Holmfirth Civic Hall

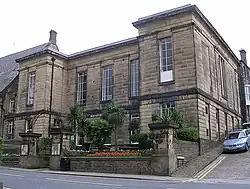
The building in 2007

Holmfirth Civic Hall is a historic municipal building in Holmfirth, a town in West Yorkshire in England. The civic hall, which is currently used as a public events venue, is a Grade II listed building.